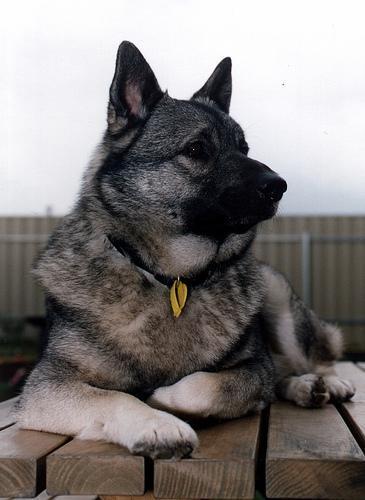
Norwegian_elkhound